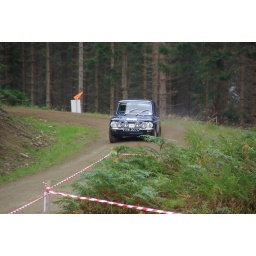
stage 3 of the colin mcrae forest stages, on drummond hill near lochtay